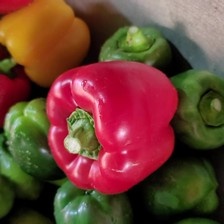
Label: capsicum